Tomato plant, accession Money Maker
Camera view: tilt-top (135 deg); turntable rotation: 330 degrees
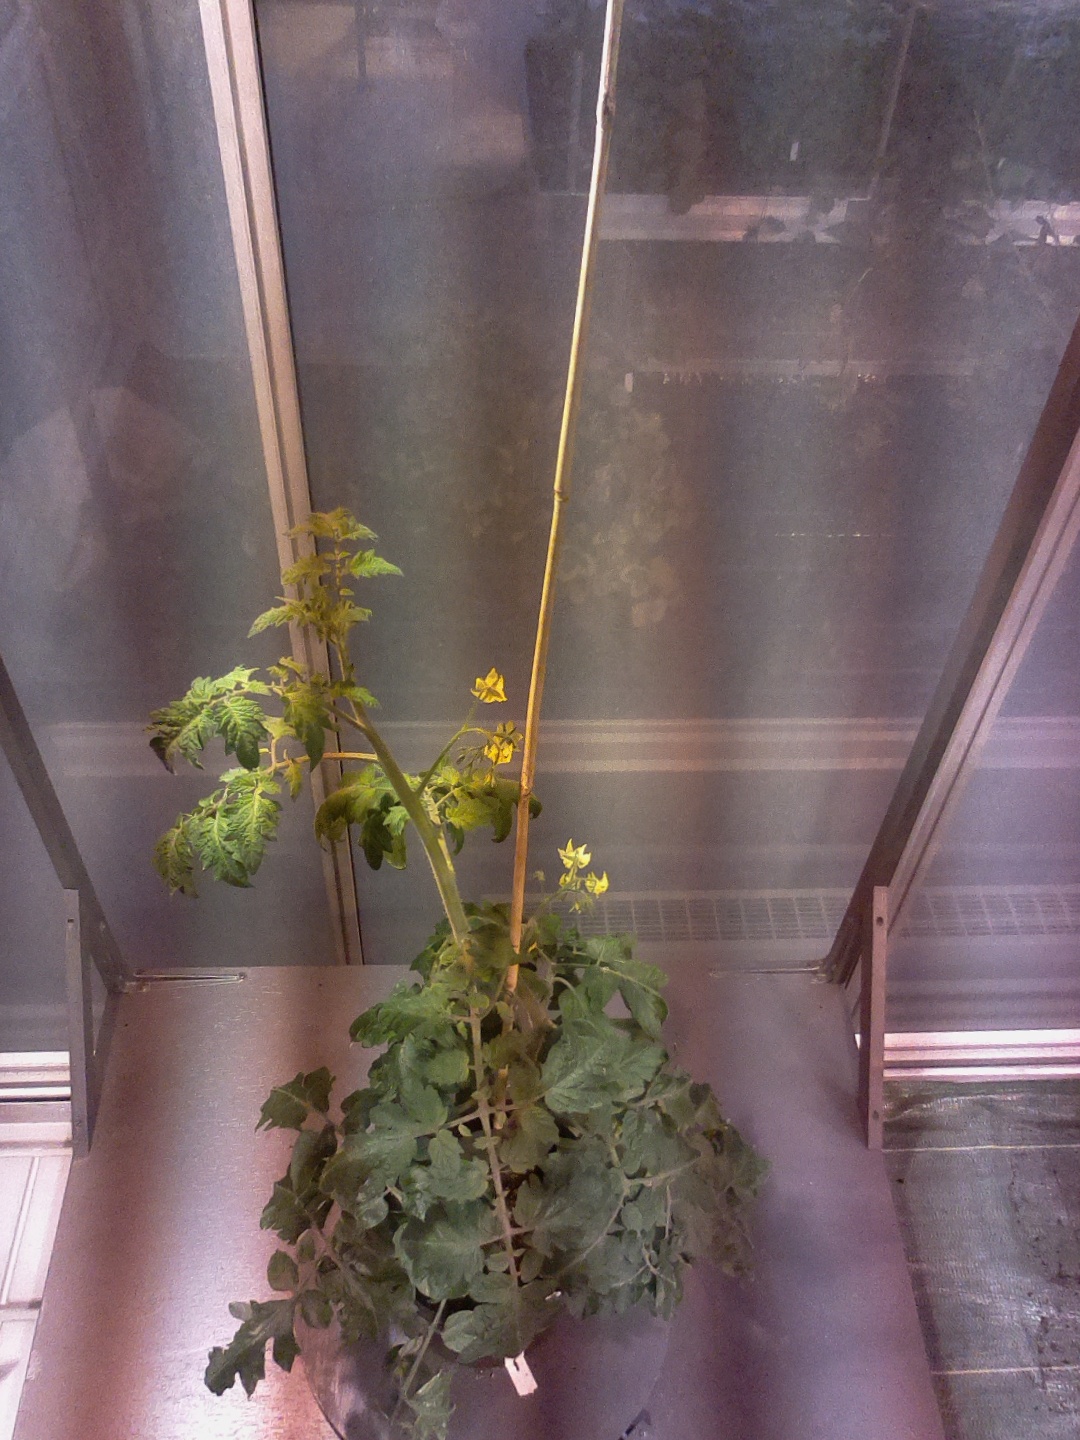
BBCH growth stage 68: Full flowering, 80%-90% of flowers open, more petals falling